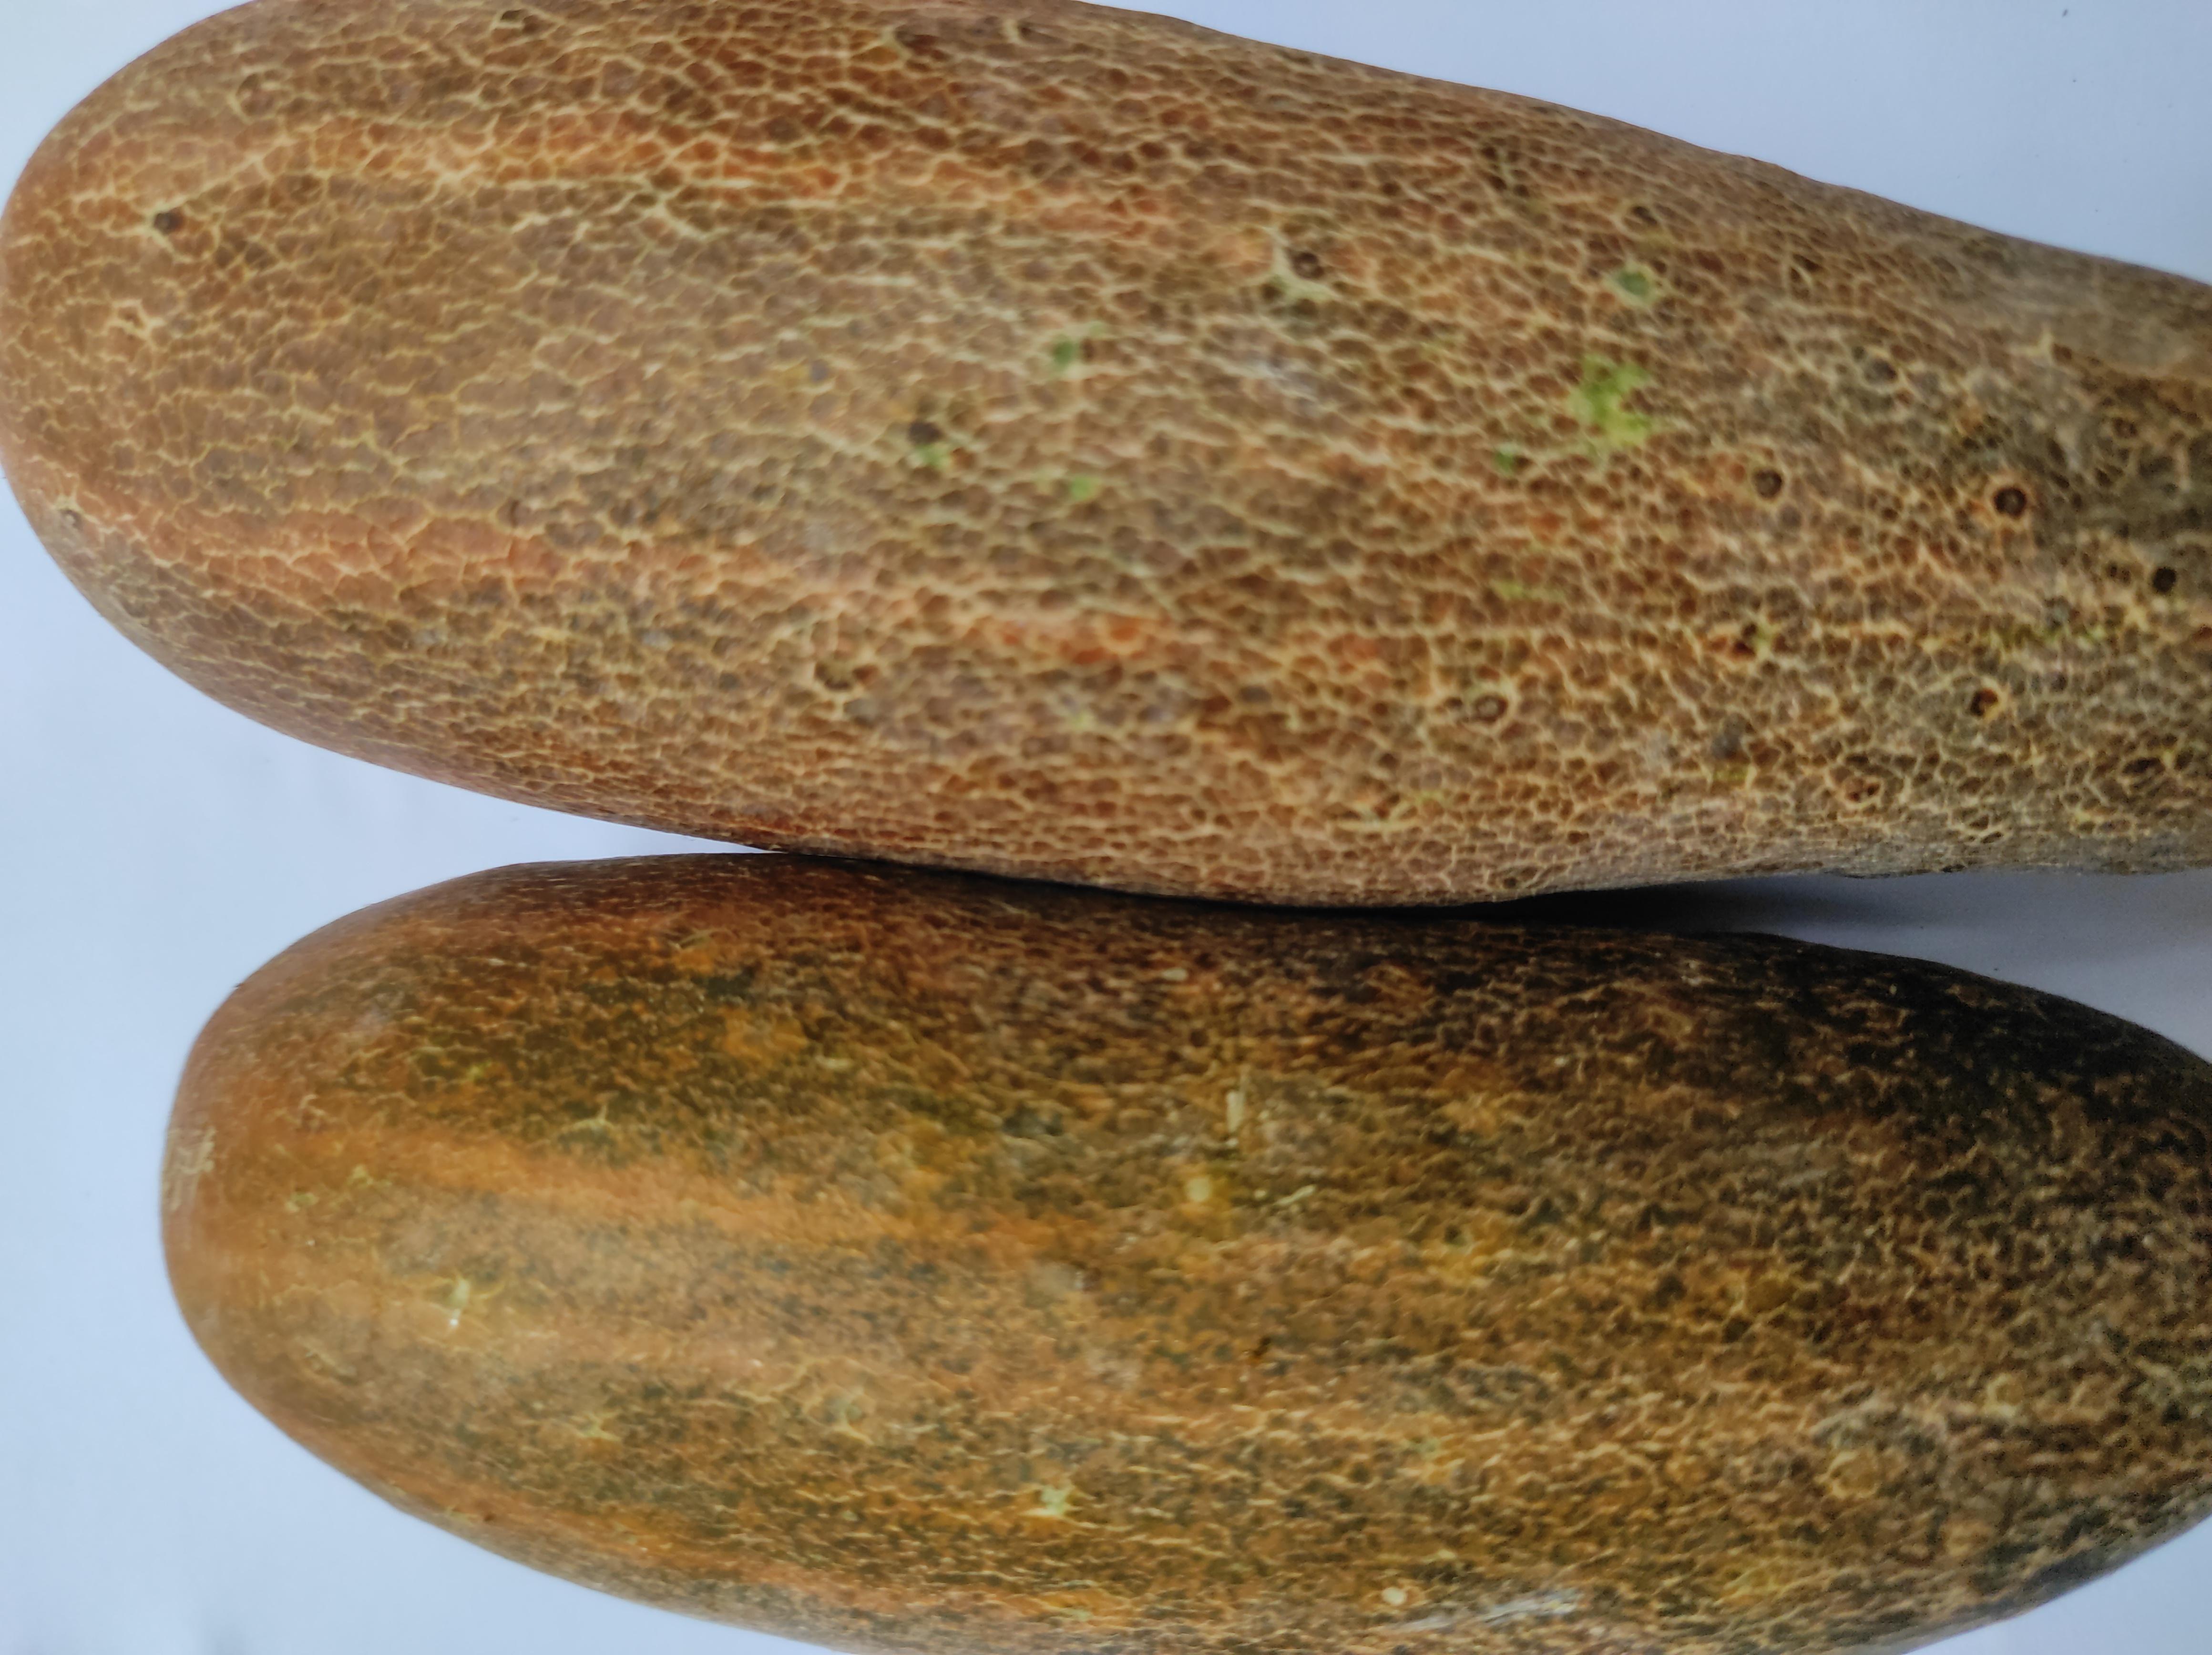
Label: Cucumber